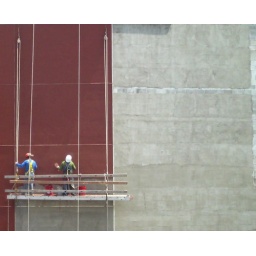
This was just outside my window. I watched as these guys slowly covered this big wall in red stucco.